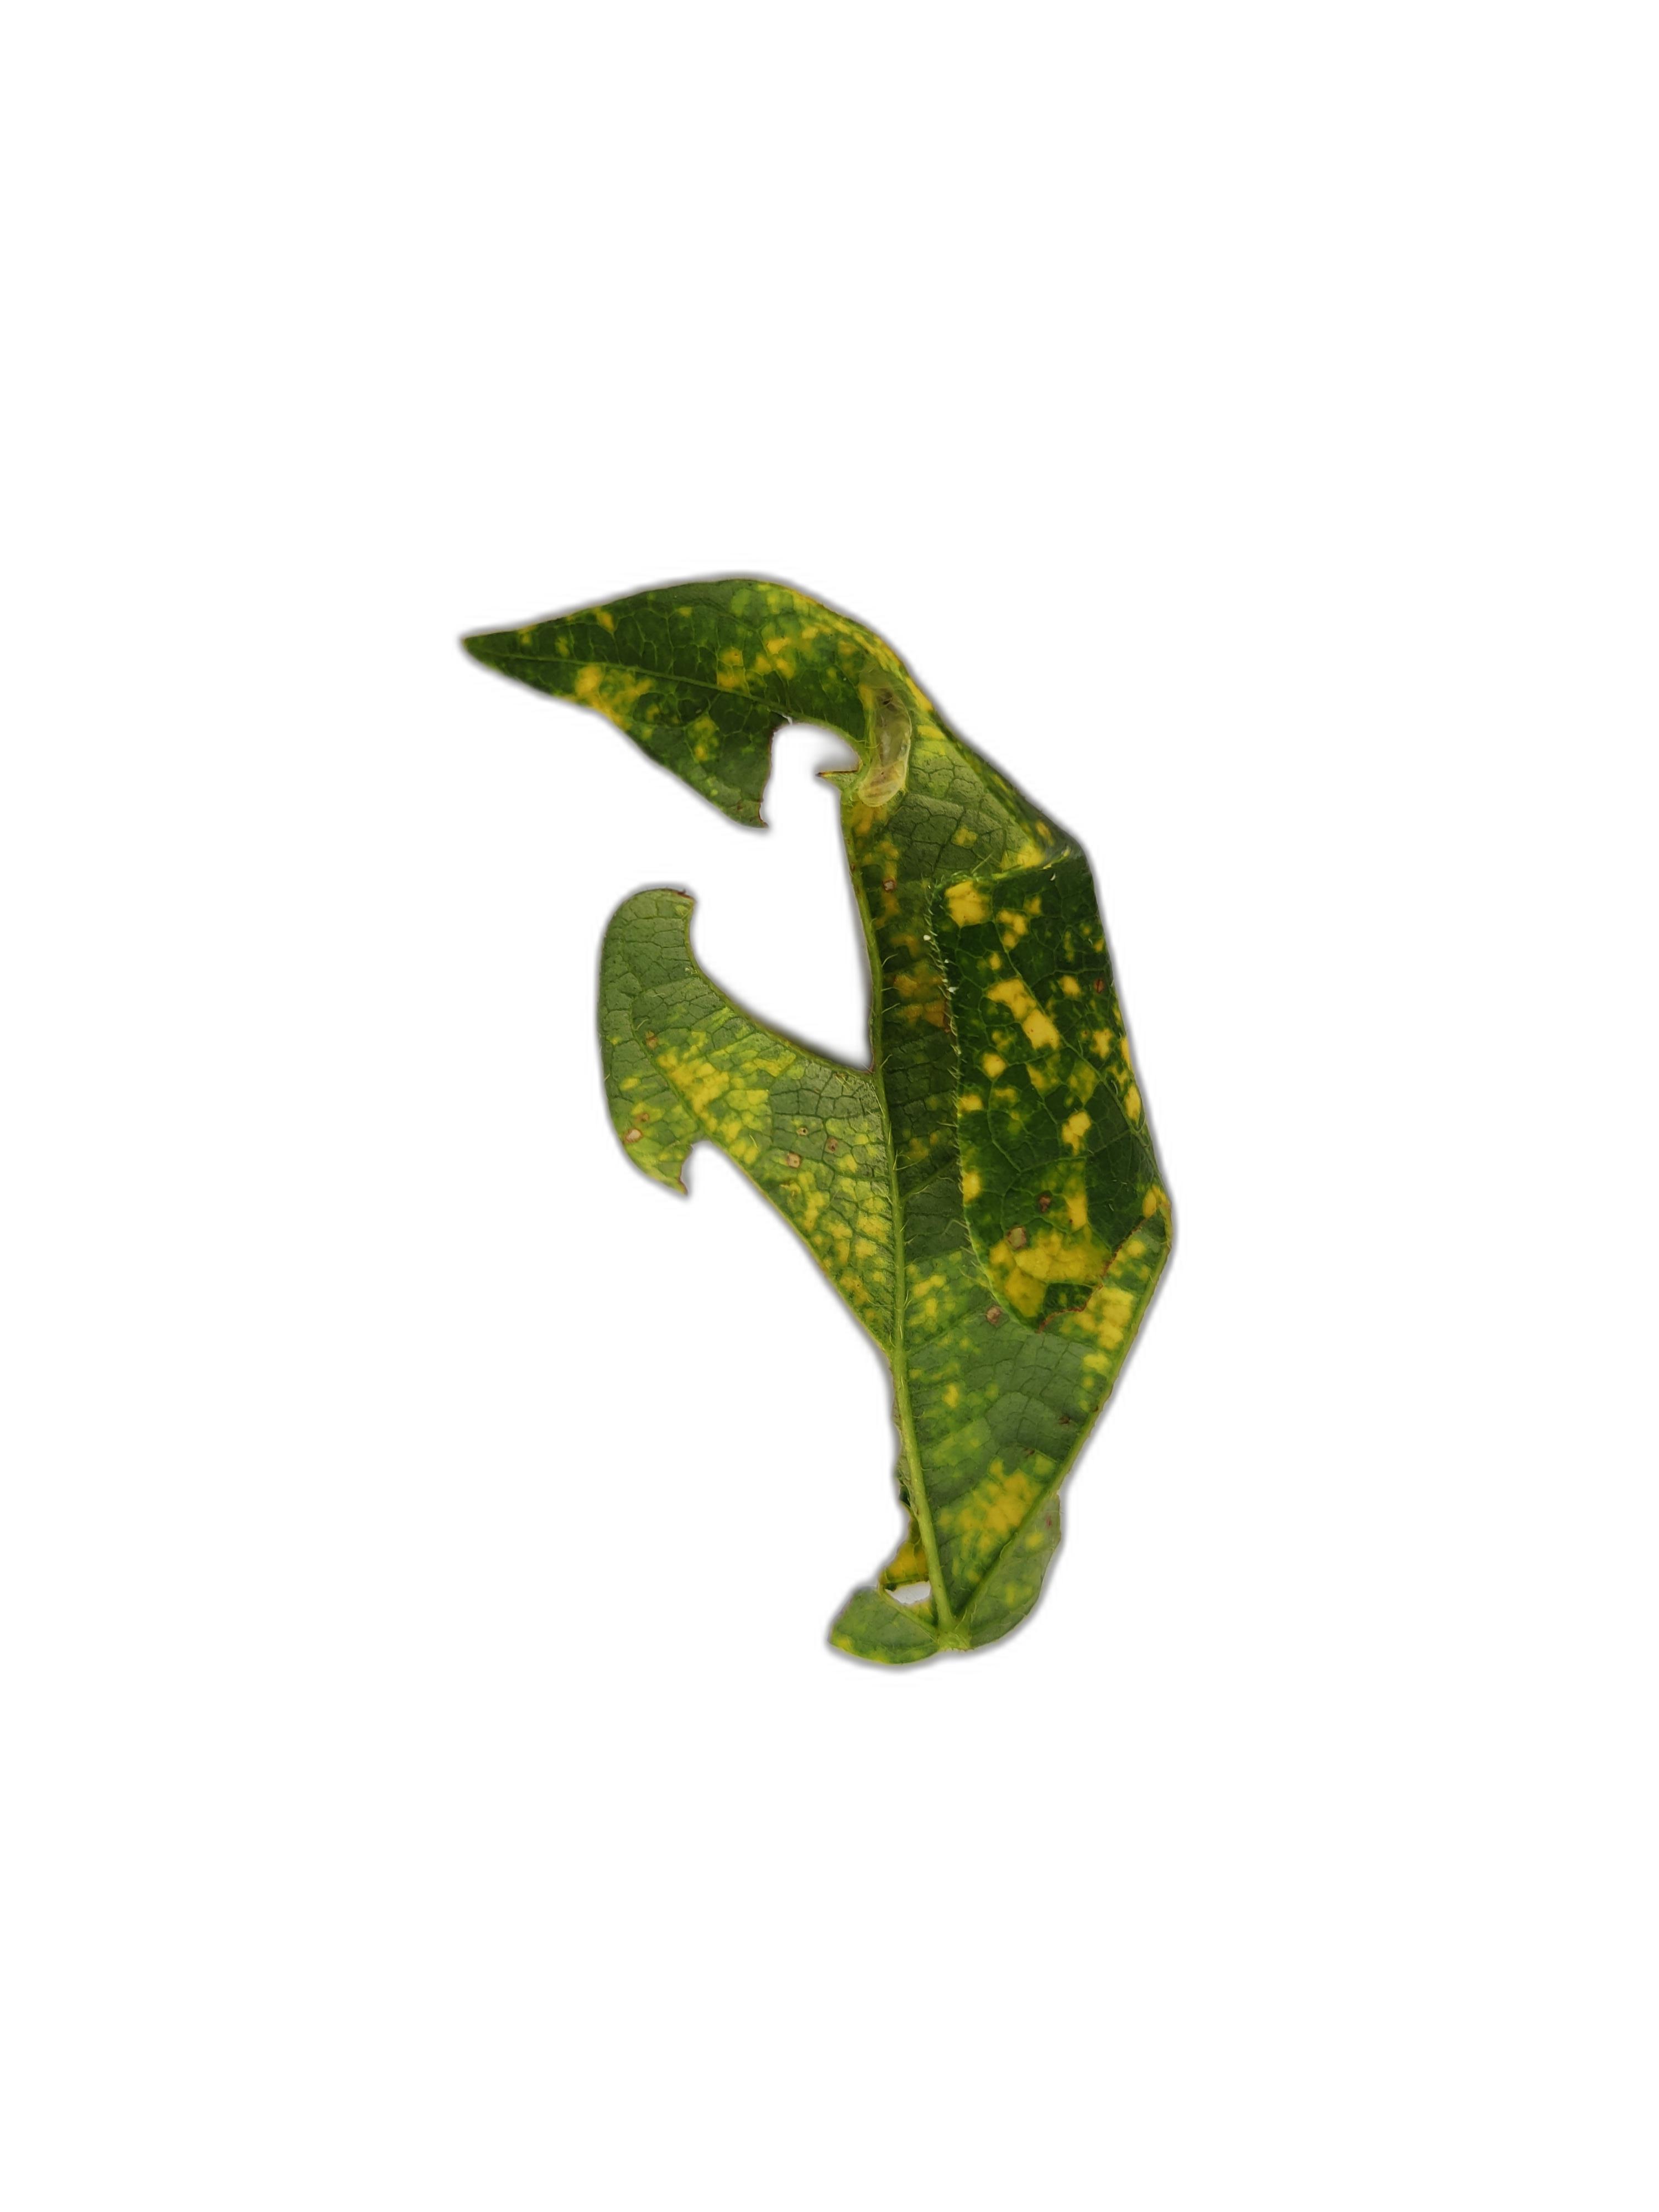
Label: Yellow Mosaic